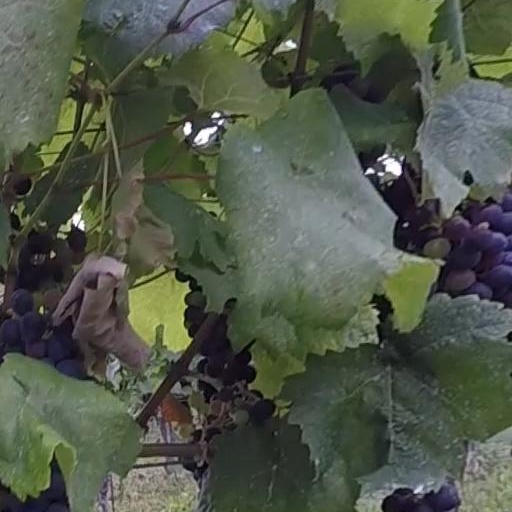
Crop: grape